Tamil diaspora

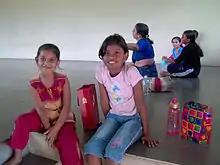
Tamil girls in Malaysia

Malaysia has a Tamil population of 1,800,000 making up 6.3% of the Malaysian population as of 2018 starting mainly from 1901 when it was called British Malaya. Initially the migration was to work in the rubber plantations but later turned to trade and other professions mostly in the government sector such as the railways and the Public Works Department. The first Tamil school was there as early as 1876 but by 1925 it rose to 235 and by 2018 they had 530 schools. Due to intense brain drain and citizenship problems, there is an estimated 250–300,000 Tamils which are yet to be recognized by the Government of Malaysia.